Laura Weihenmaier

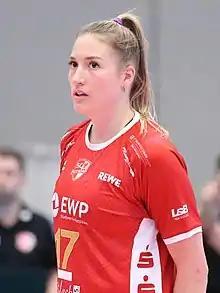

Laura Emonts, née Weihenmaier (born 4 April 1991) is a German volleyball player. She is a member of the Germany women's national volleyball team. She was part of the German national team at the 2014 FIVB Volleyball Women's World Championship in Italy.